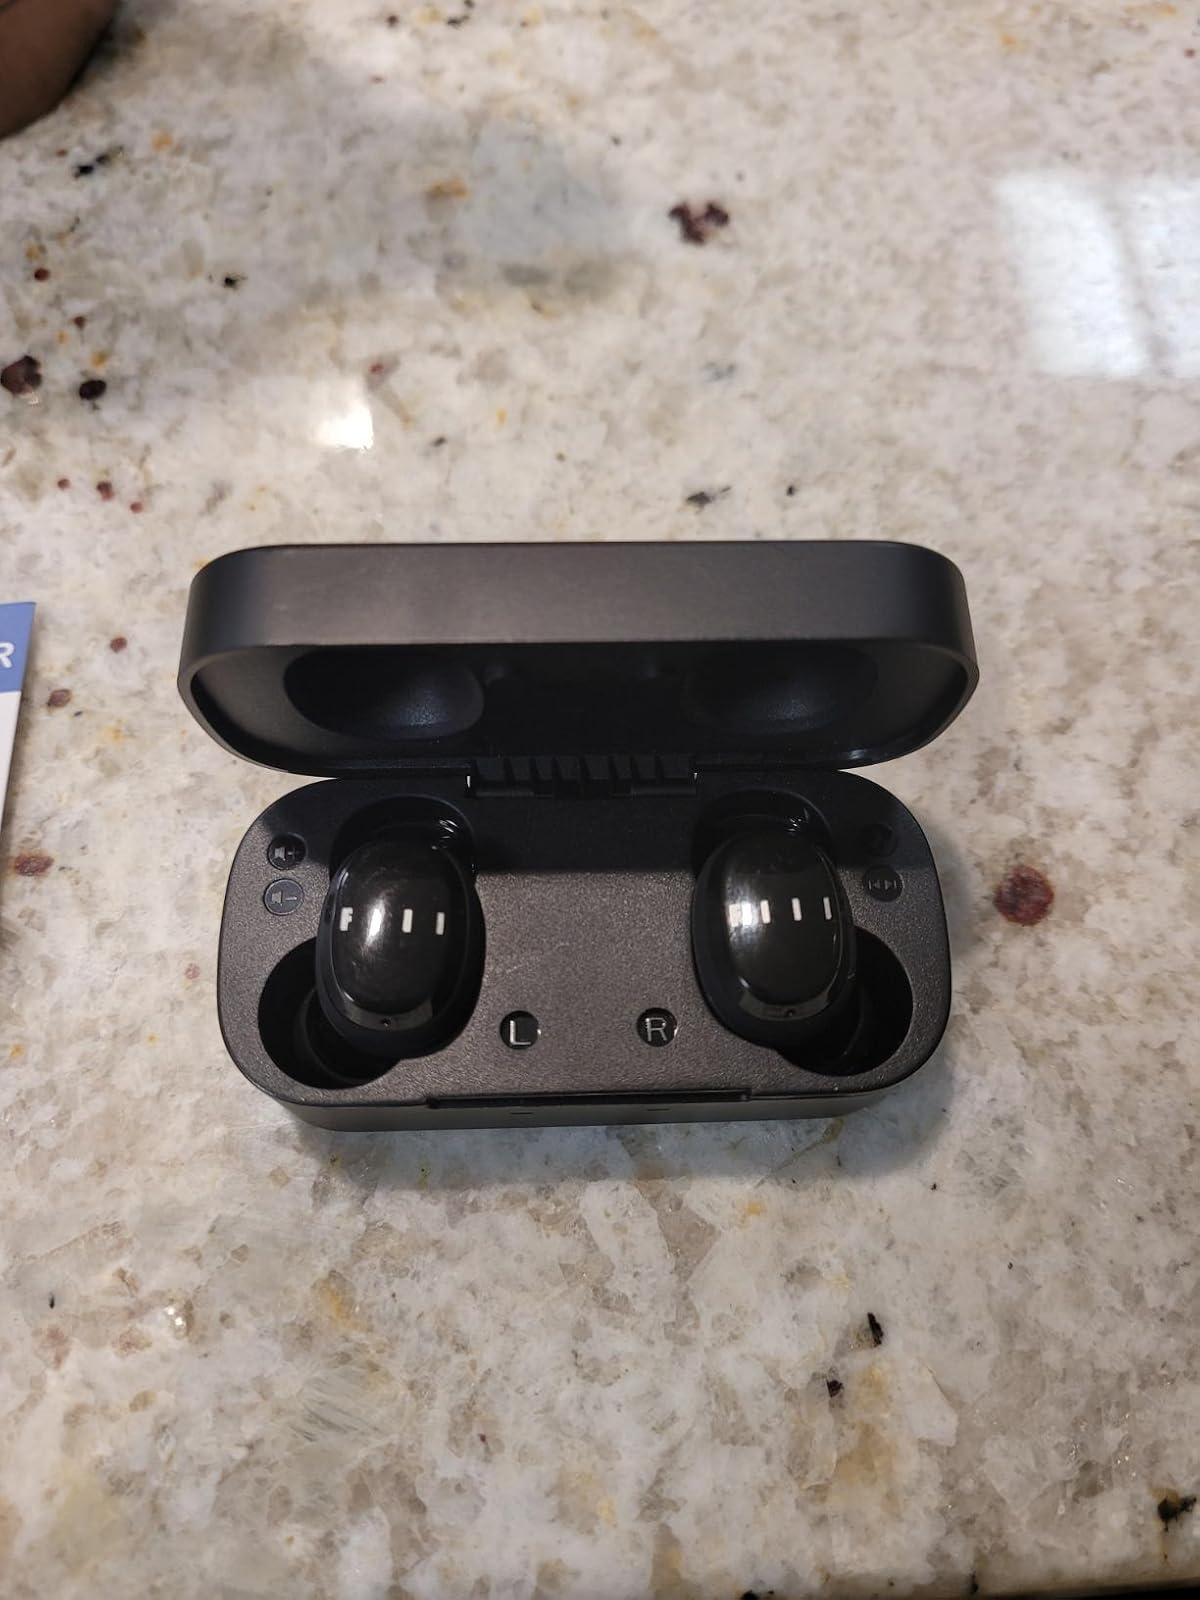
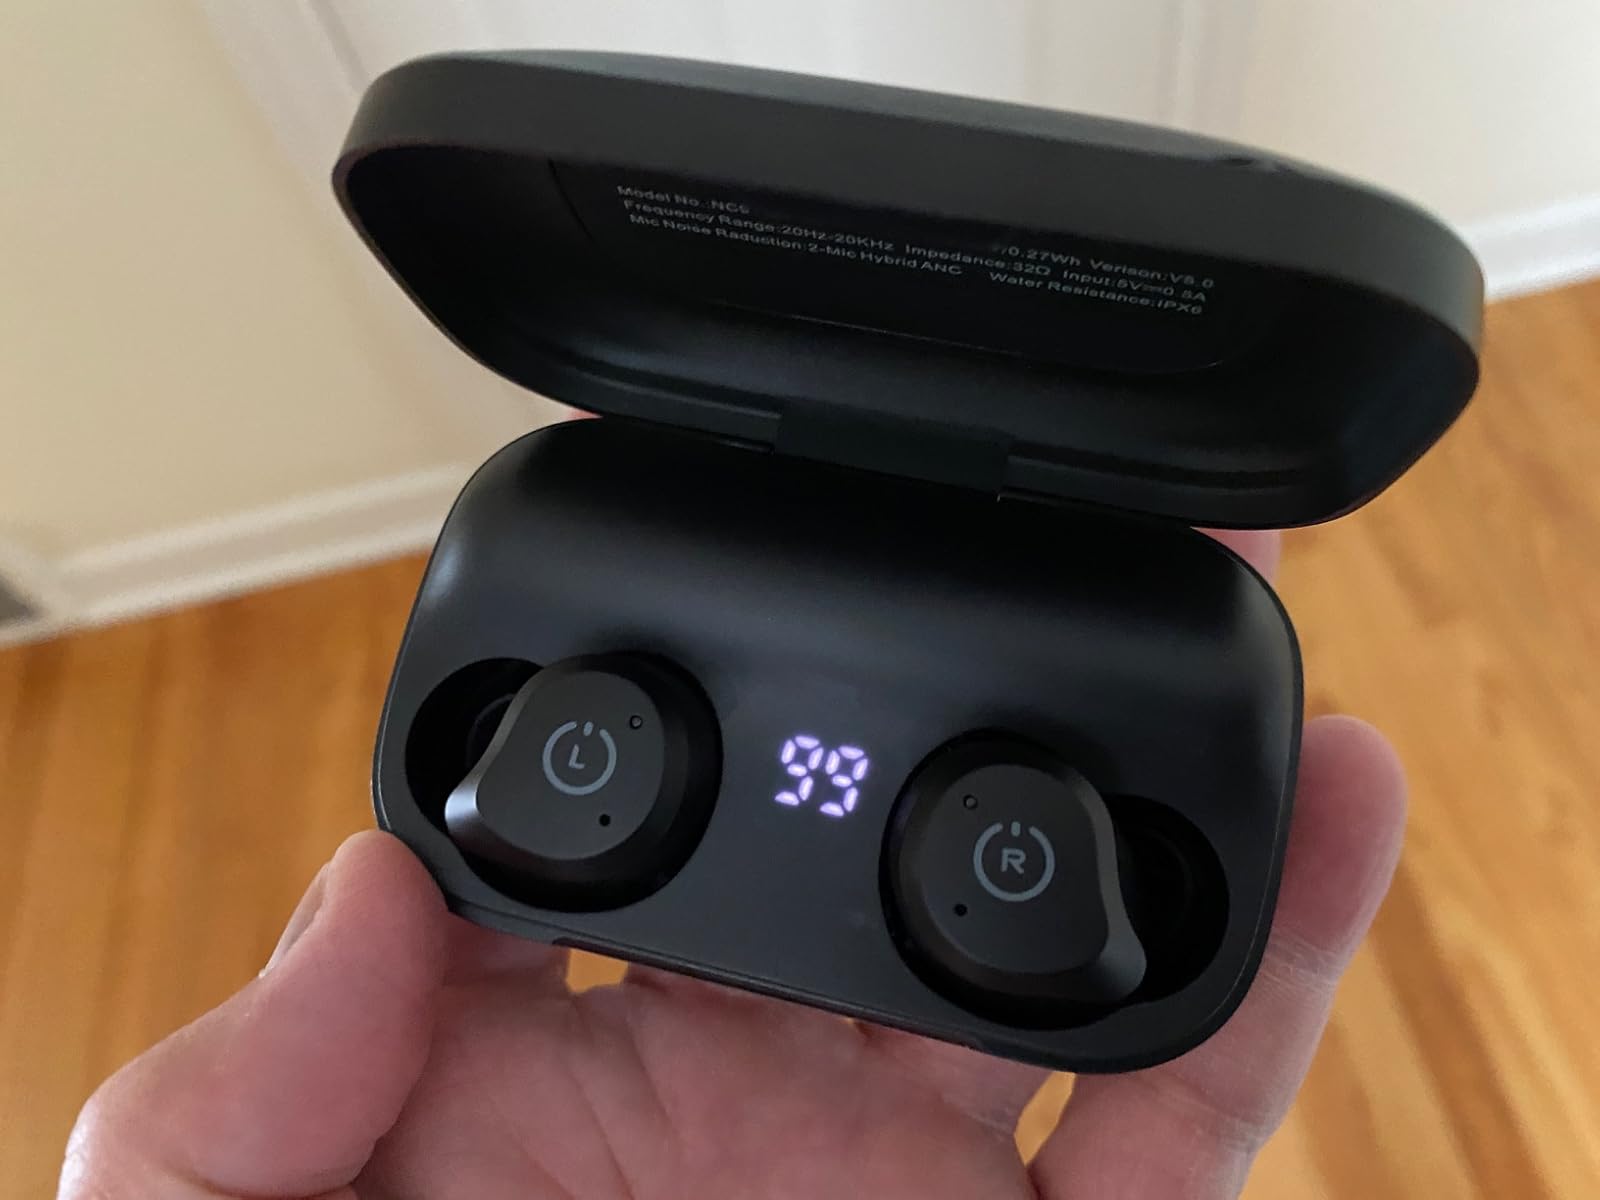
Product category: earbuds
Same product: no